Buxton

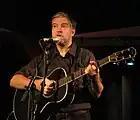
Lloyd Cole, 2010

The hillside round Solomon's Temple is a popular local bouldering venue with many small outcrops giving problems mainly in the lower grades. These are described in the 2003 guidebook "High over Buxton: A Boulderer's Guide". Hoffman Quarry at Harpur Hill, sitting prominently above Buxton, is a local venue for sport climbing.